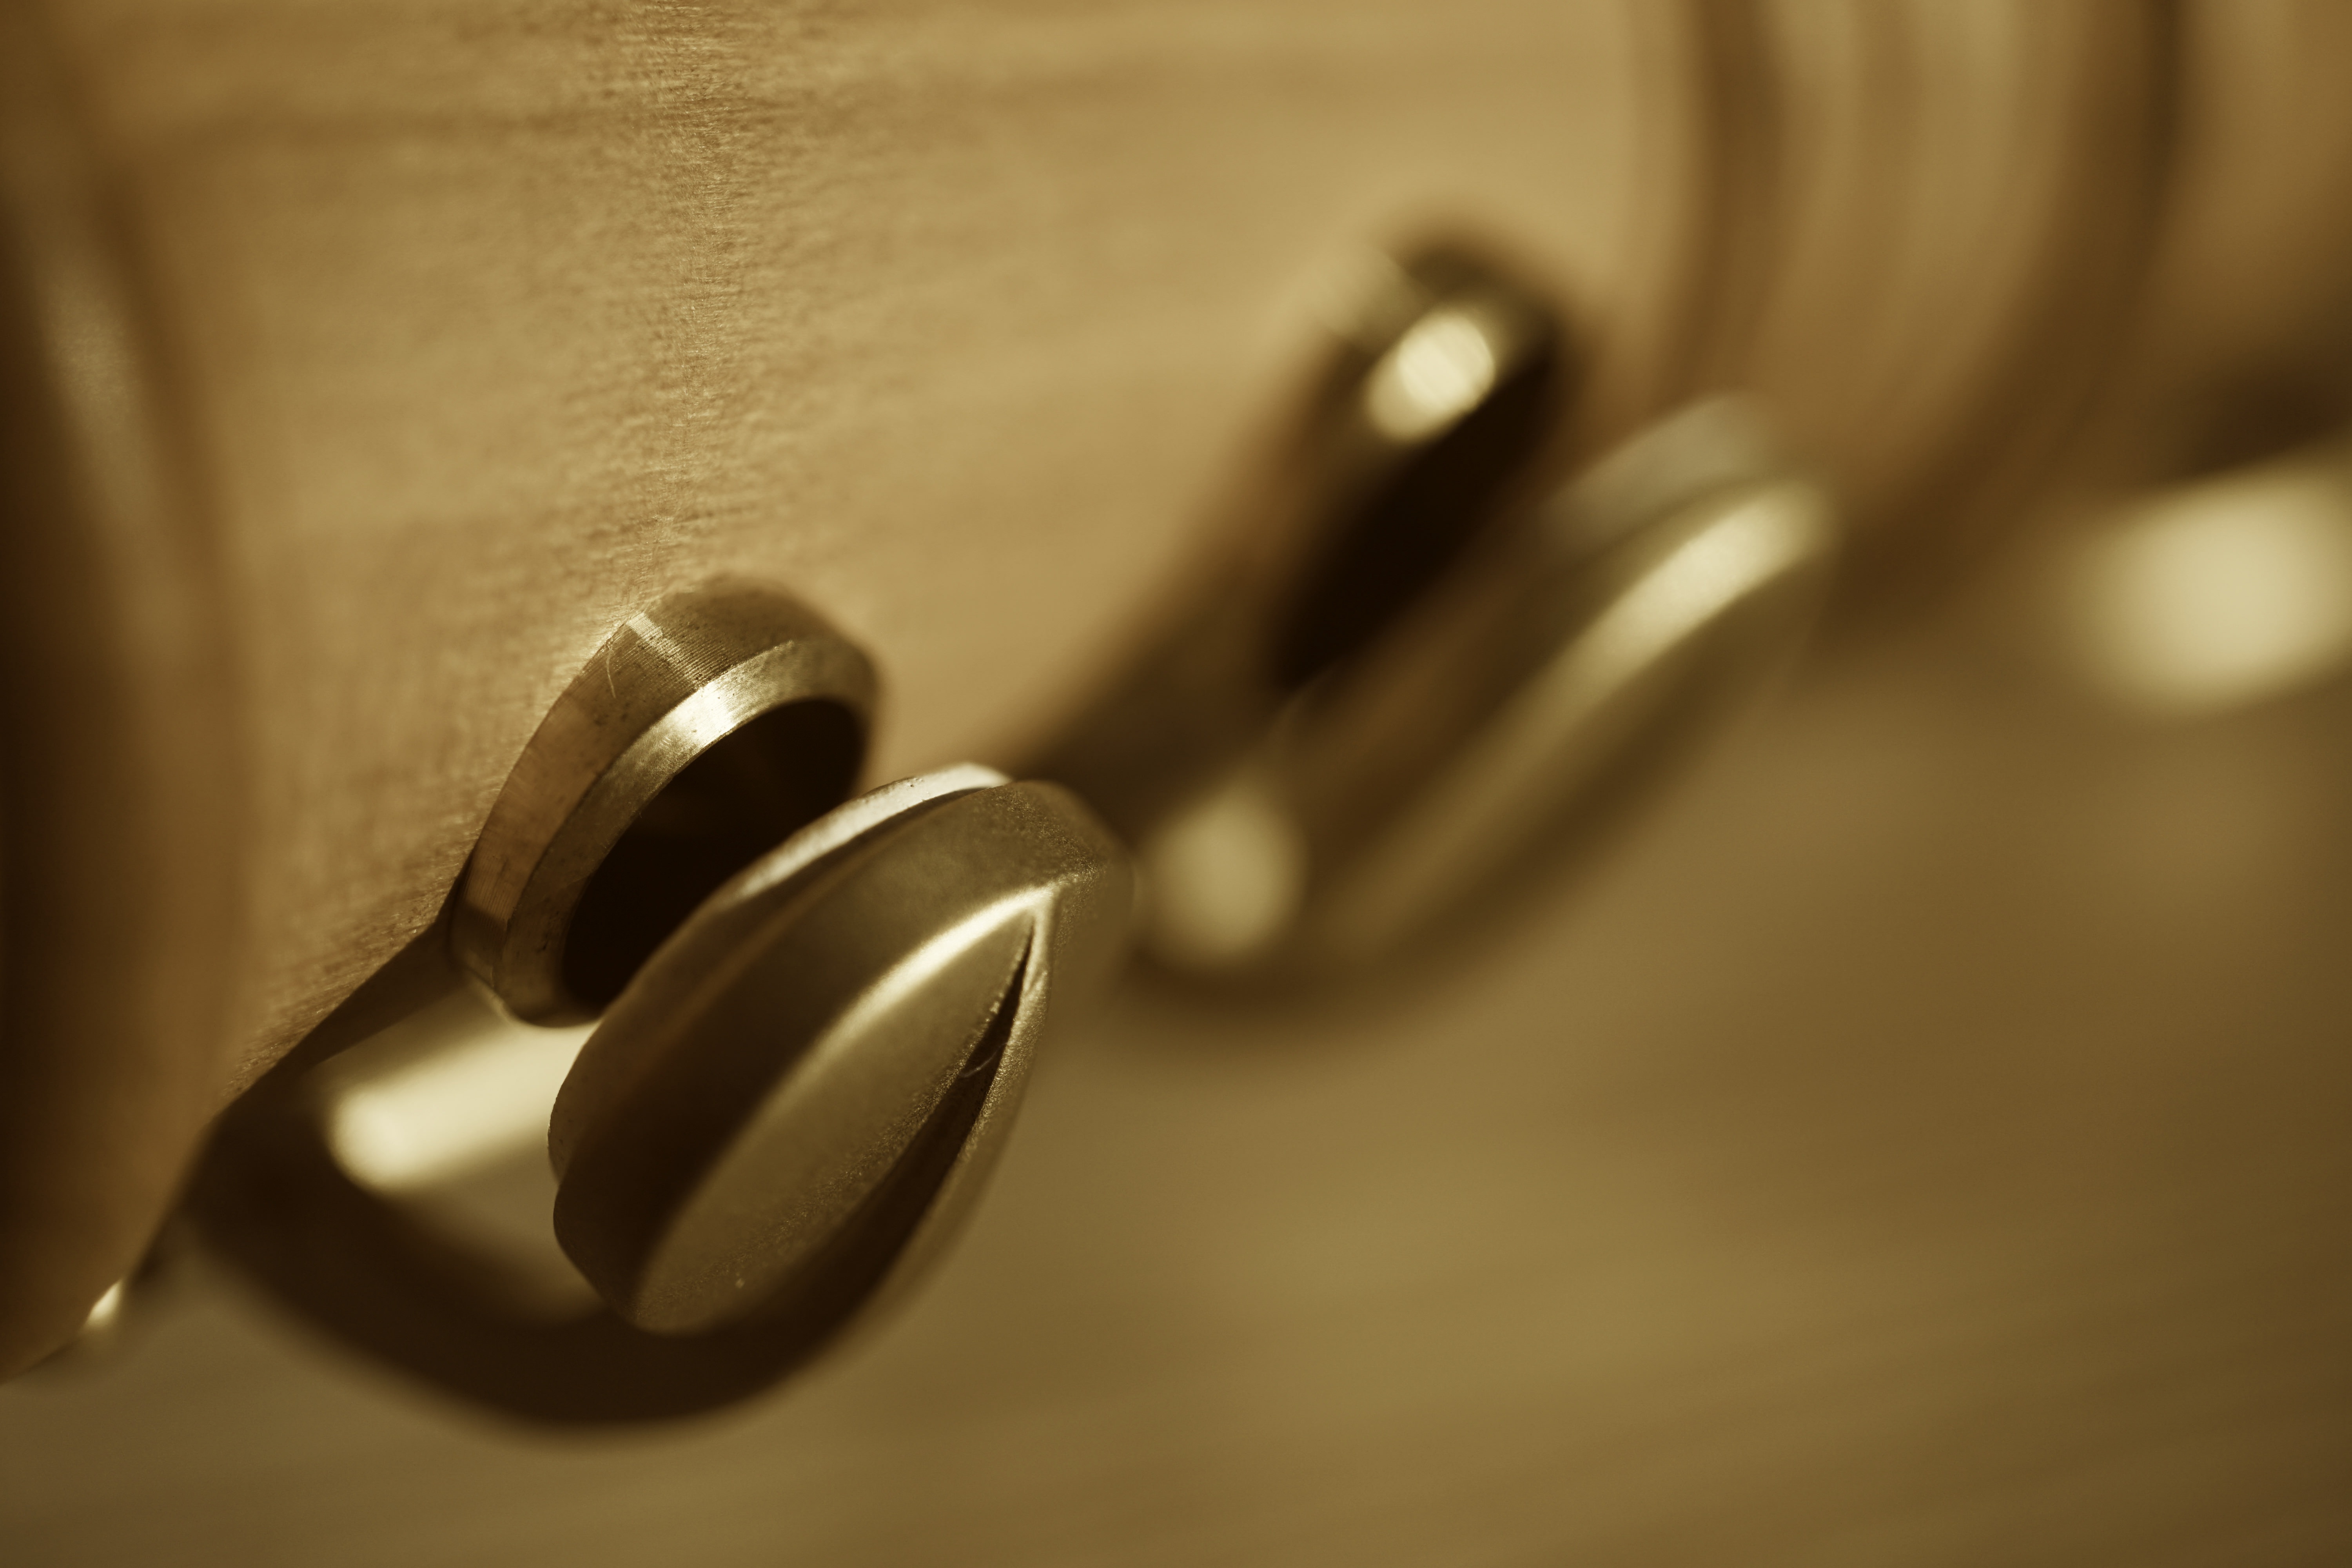
hand, music, photography, ring, instrument, metal, material, close up, woods, gold, glasses, hinge, valves, flute, folding, noble, mechanics, macro photography, fashion accessory